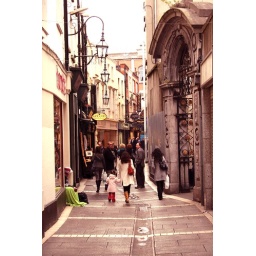
I would love to have a cute little girl like the one in this picture